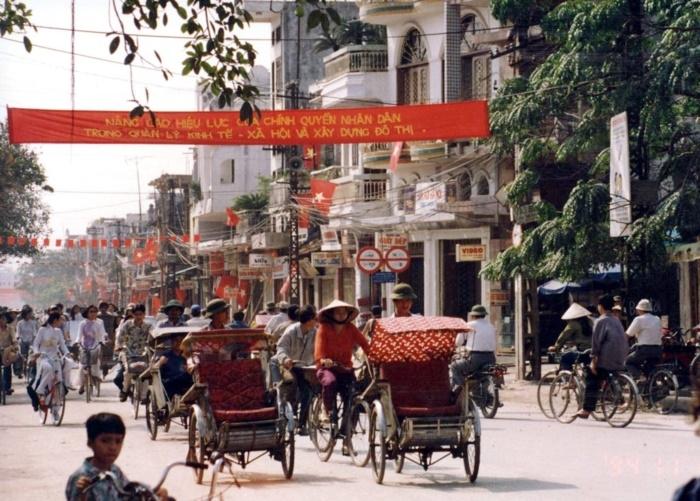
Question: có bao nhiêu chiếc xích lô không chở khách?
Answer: có hai chiếc xích lô không chở khách